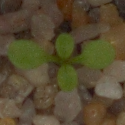
Label: shepherds_purse